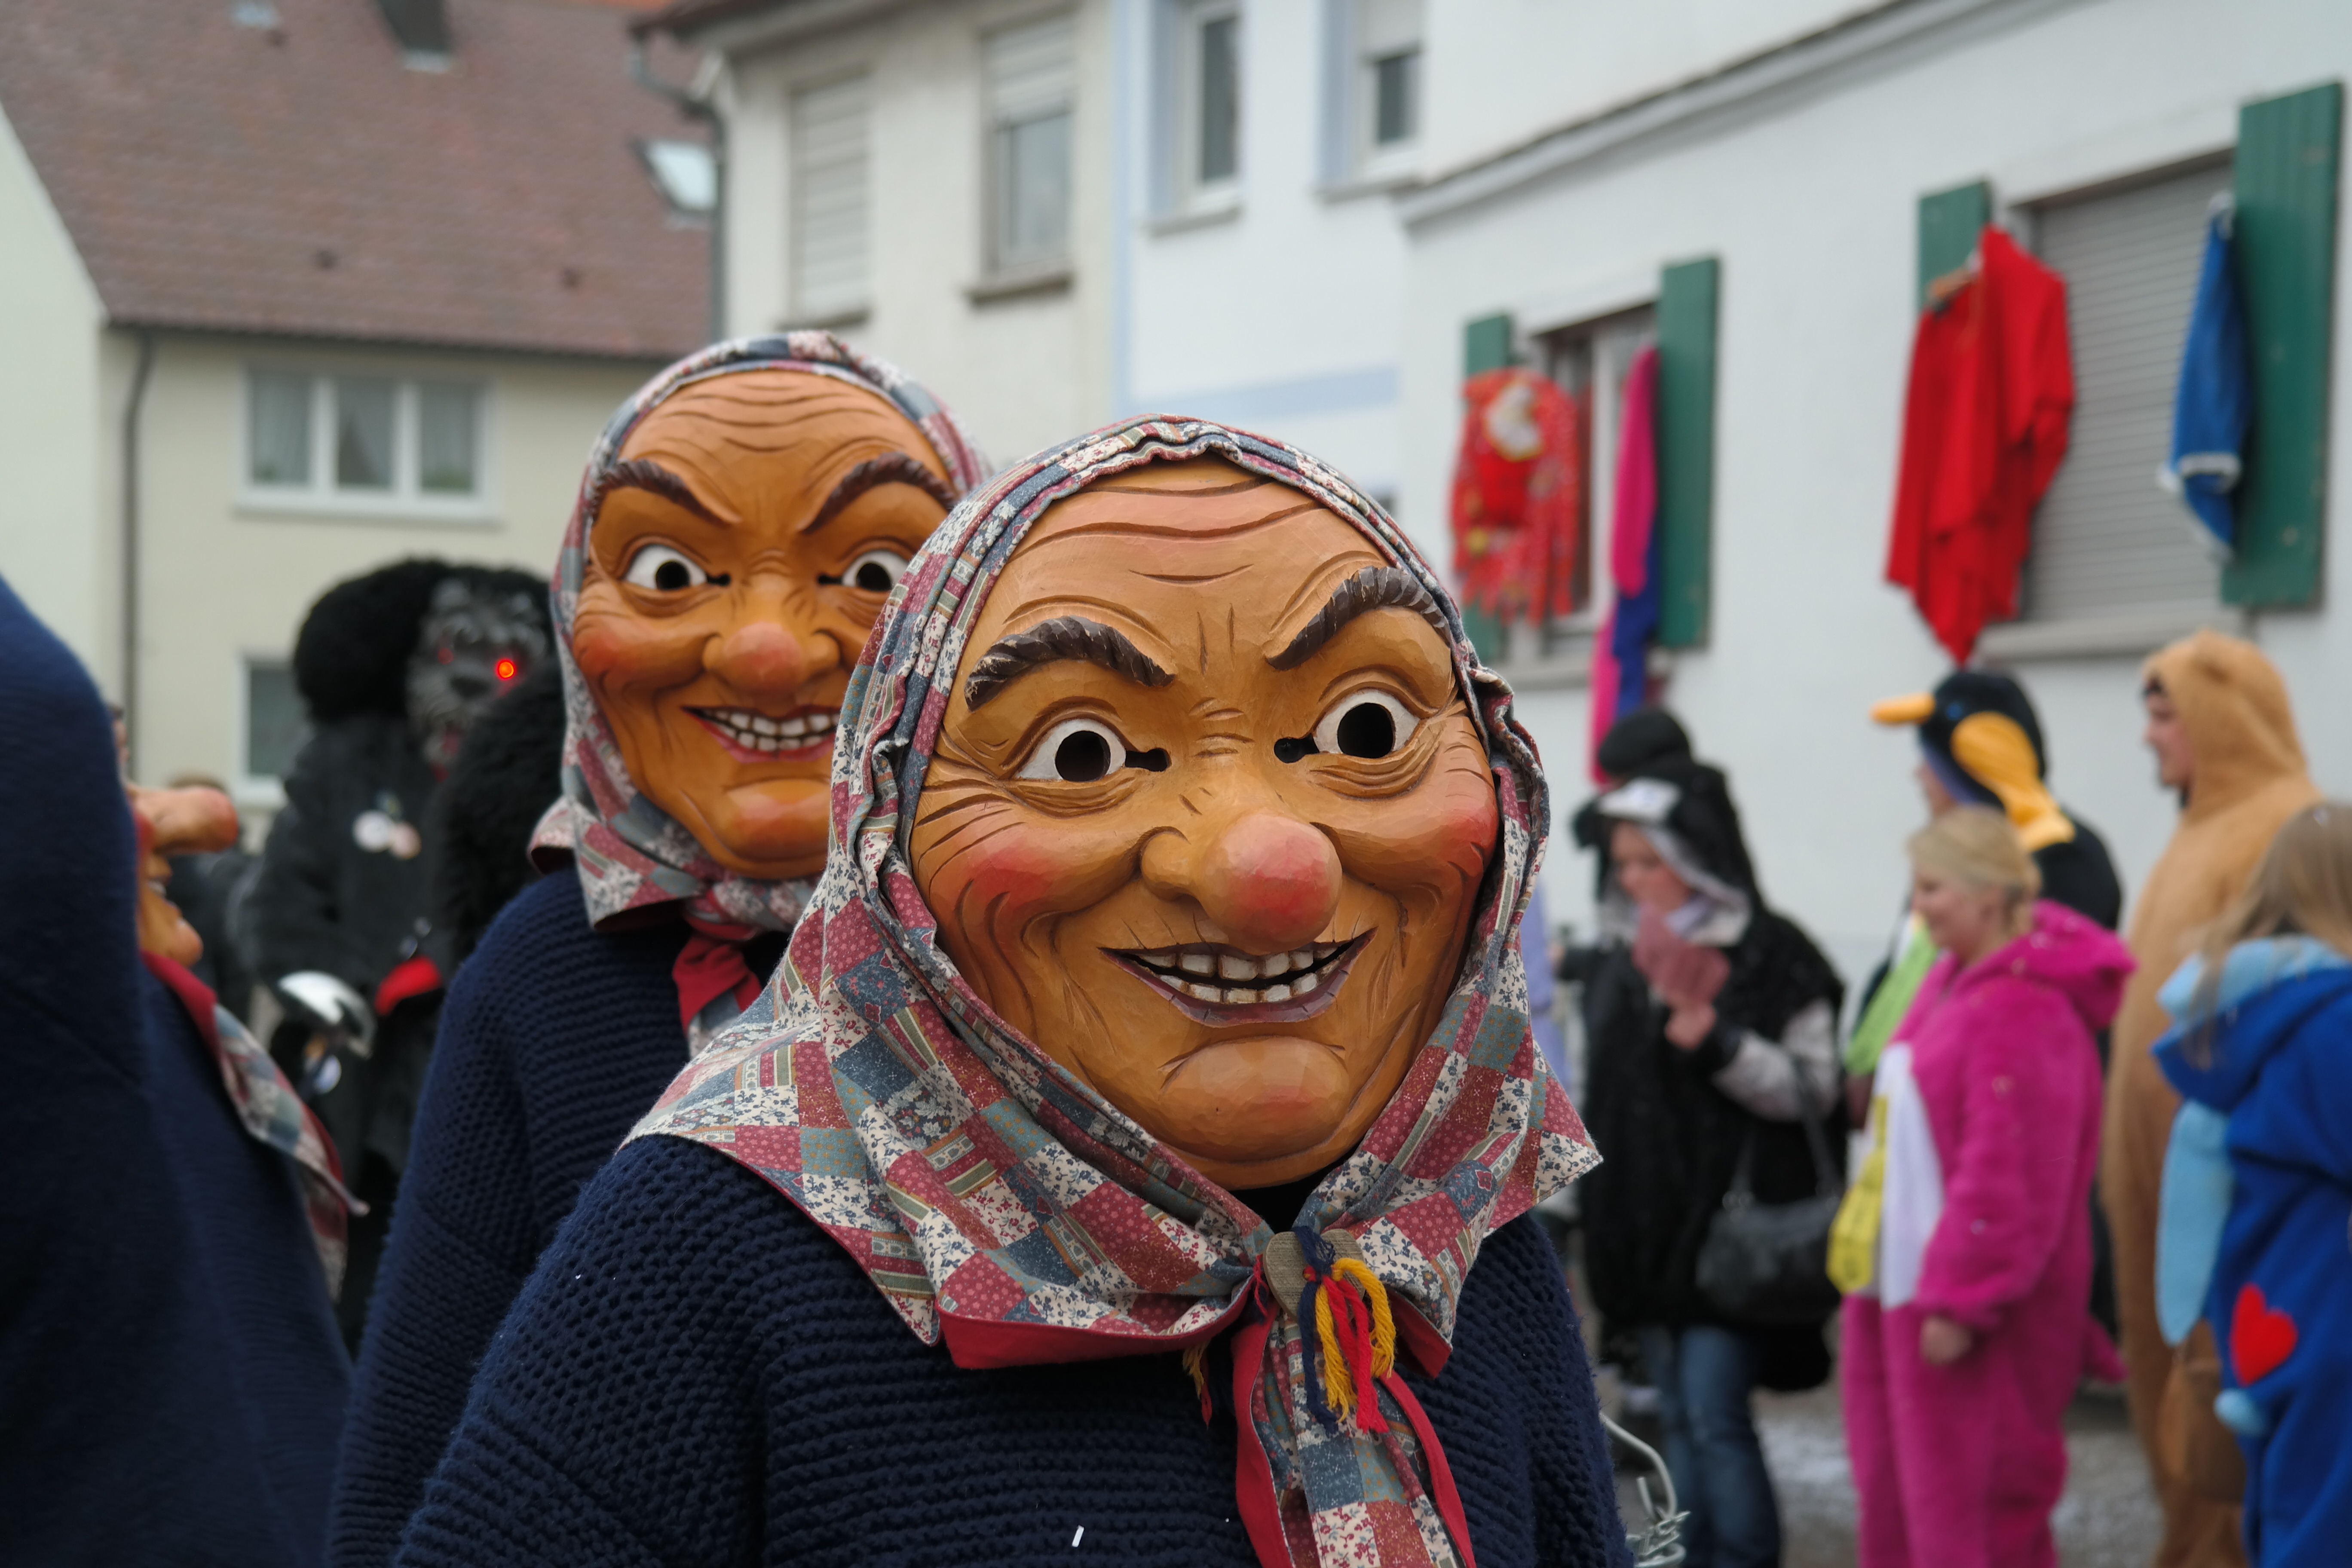
carnival, festival, mask, move, masks, event, masquerade, panel, street carnival